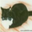
Label: cat